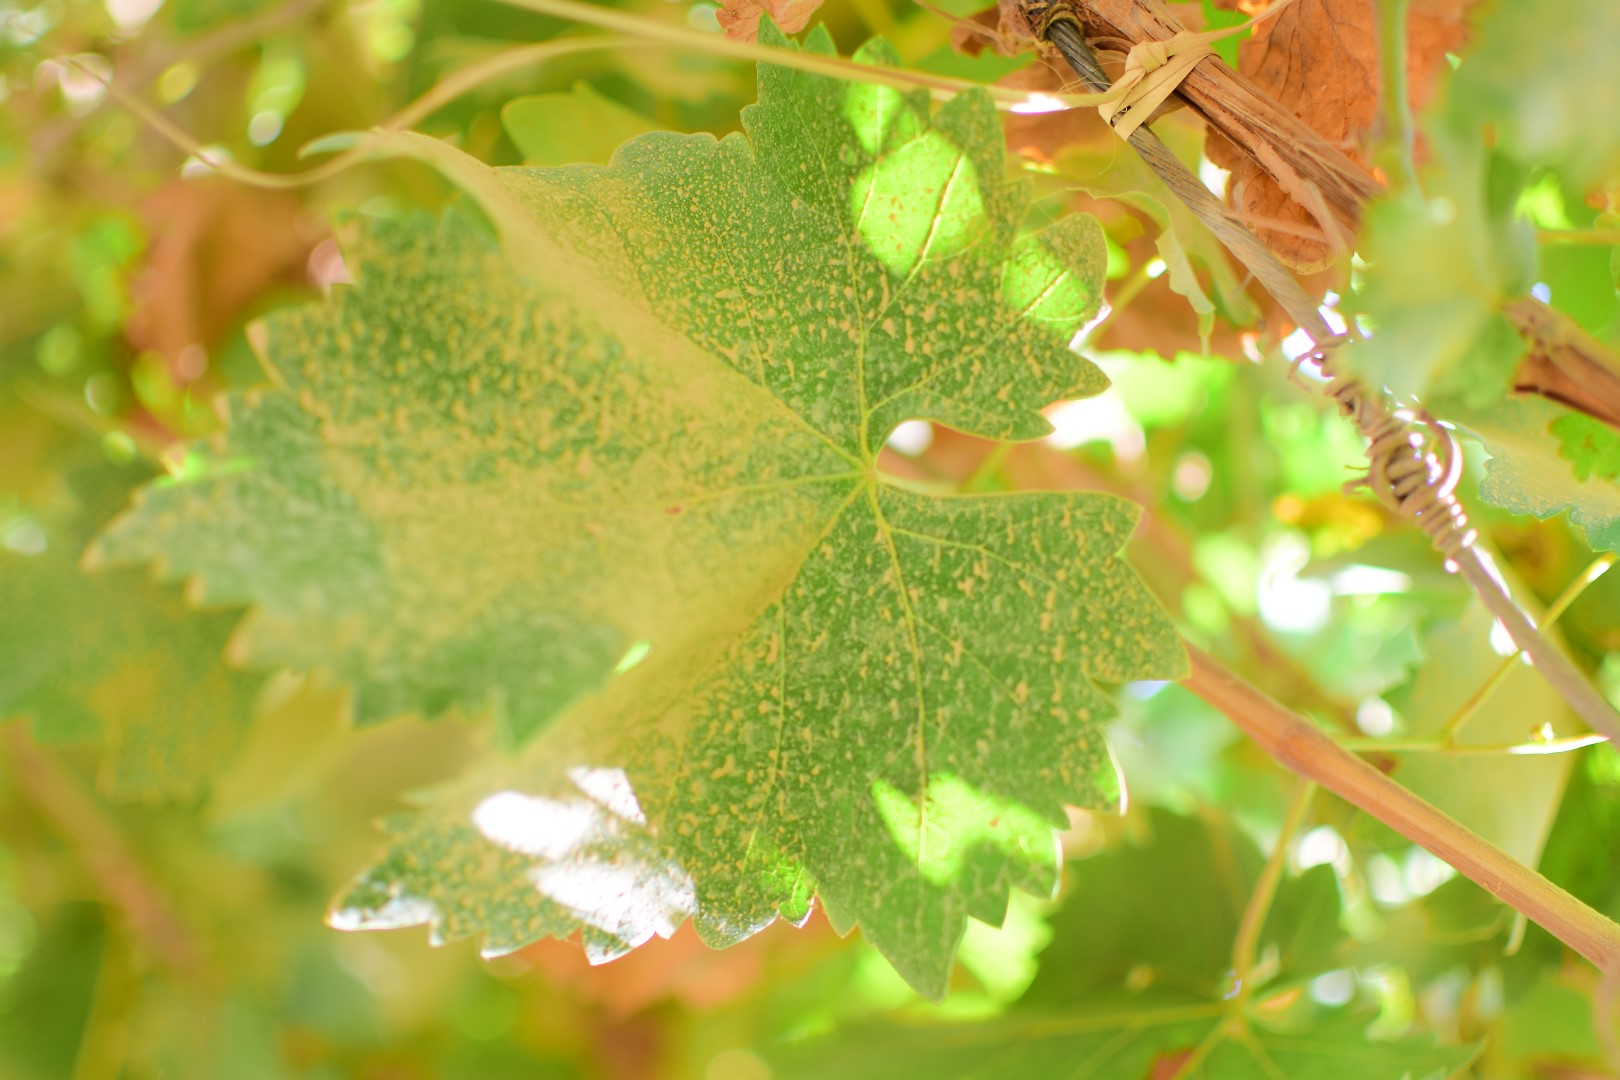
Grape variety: Shdah